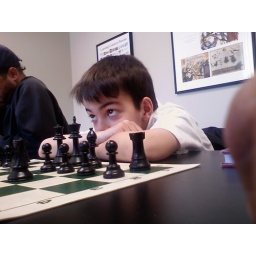
like a lion stalking his prey in the serengeti grass